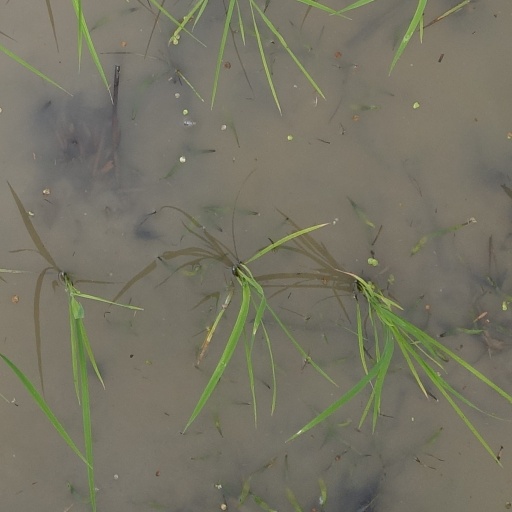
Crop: rice